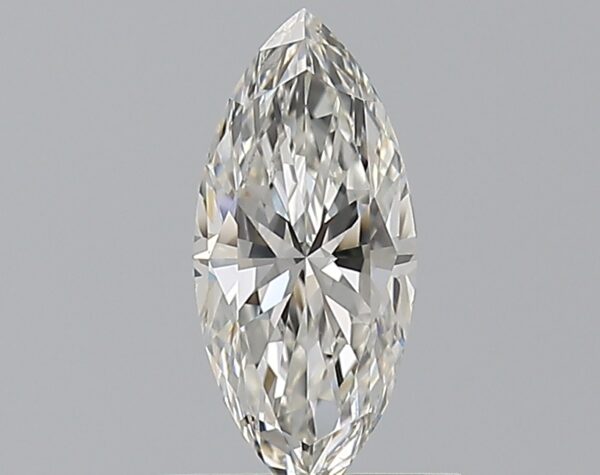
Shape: marquise
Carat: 0.61
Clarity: VS1
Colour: H
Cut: EX
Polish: EX
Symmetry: VG
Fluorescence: ST
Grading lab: GIA
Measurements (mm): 9.45 x 4.25 x 2.63